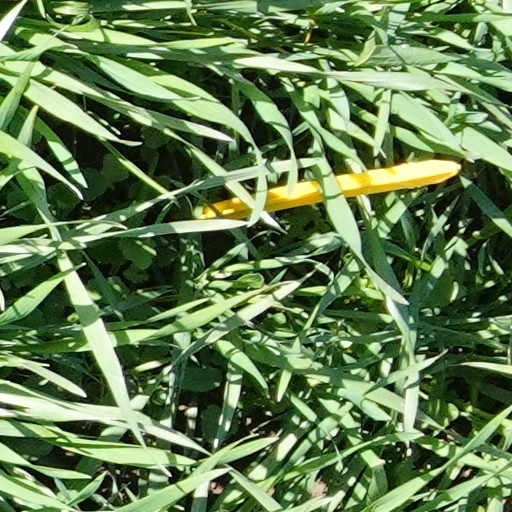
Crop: wheat